Three acres and a cow

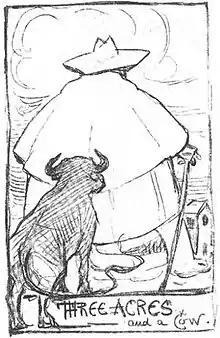

Chamberlain used the slogan for his own "Radical Programme": he urged the purchase by local authorities of land to provide garden and field allotments for all labourers who might desire them, to be let at fair rents in plots of up to of arable land and up to of pasture. This appeared in the context of the back-to-the-land movement at the end of the 19th century, when Victorian-era factory workers pushed for economic policies that would allow them to return to life in the countryside.